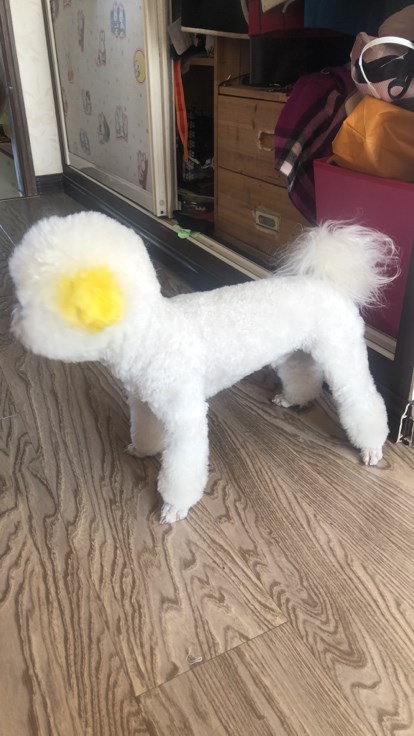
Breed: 3083-n000117-Bichon_Frise